Ninshō

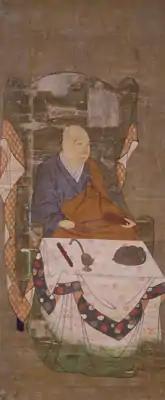
Ninshō in Japan

He is sometimes called , or simply , as well. He was a disciple of Eison (1201 – 1290), another Ritsu priest of the period. He was born in Byōbunosato, Shikinoshimonokōri, Yamato Province, now part of Miyake in Nara Prefecture.